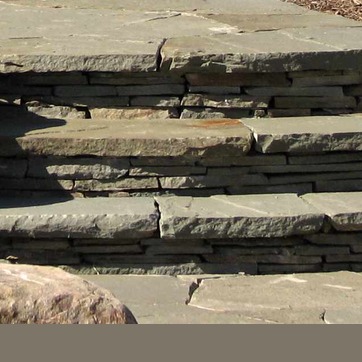
Material: stone